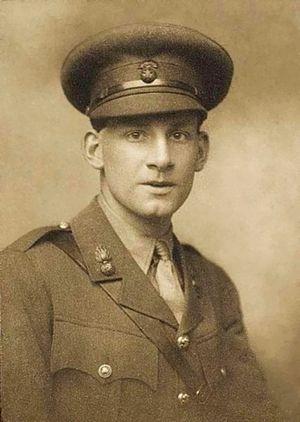
Siegfried Loraine Sassoon est un poète et écrivain anglais qui influença des auteurs tels que Wilfred Owen ou Robert Graves. D'abord connu pour ses écrits pacifistes au cours de la Première Guerre mondiale, il acquit plus tard la célébrité avec ses mémoires et ses œuvres de fiction.
George Charles Beresford est un photographe britannique d'origine irlandaise, natif de Dromahair, dans le comté de Leitrim.